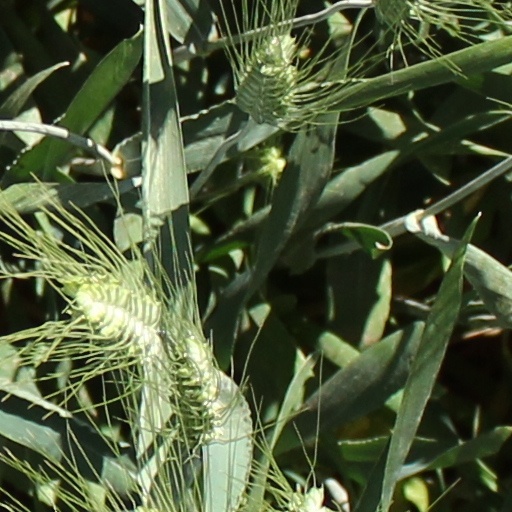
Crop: wheat